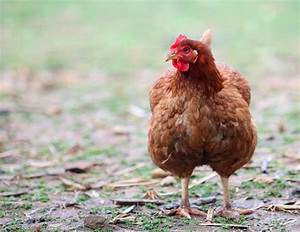
Label: chicken